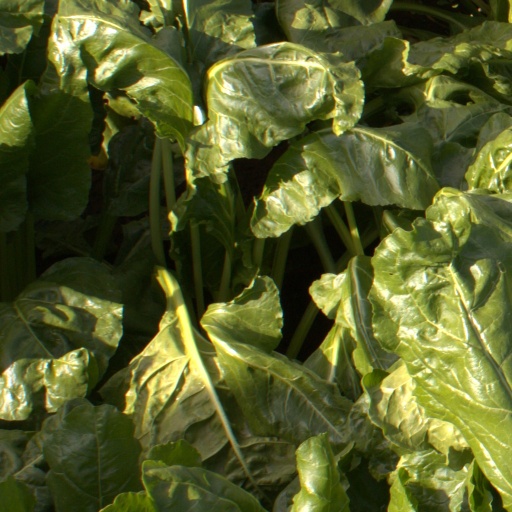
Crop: sugar beet